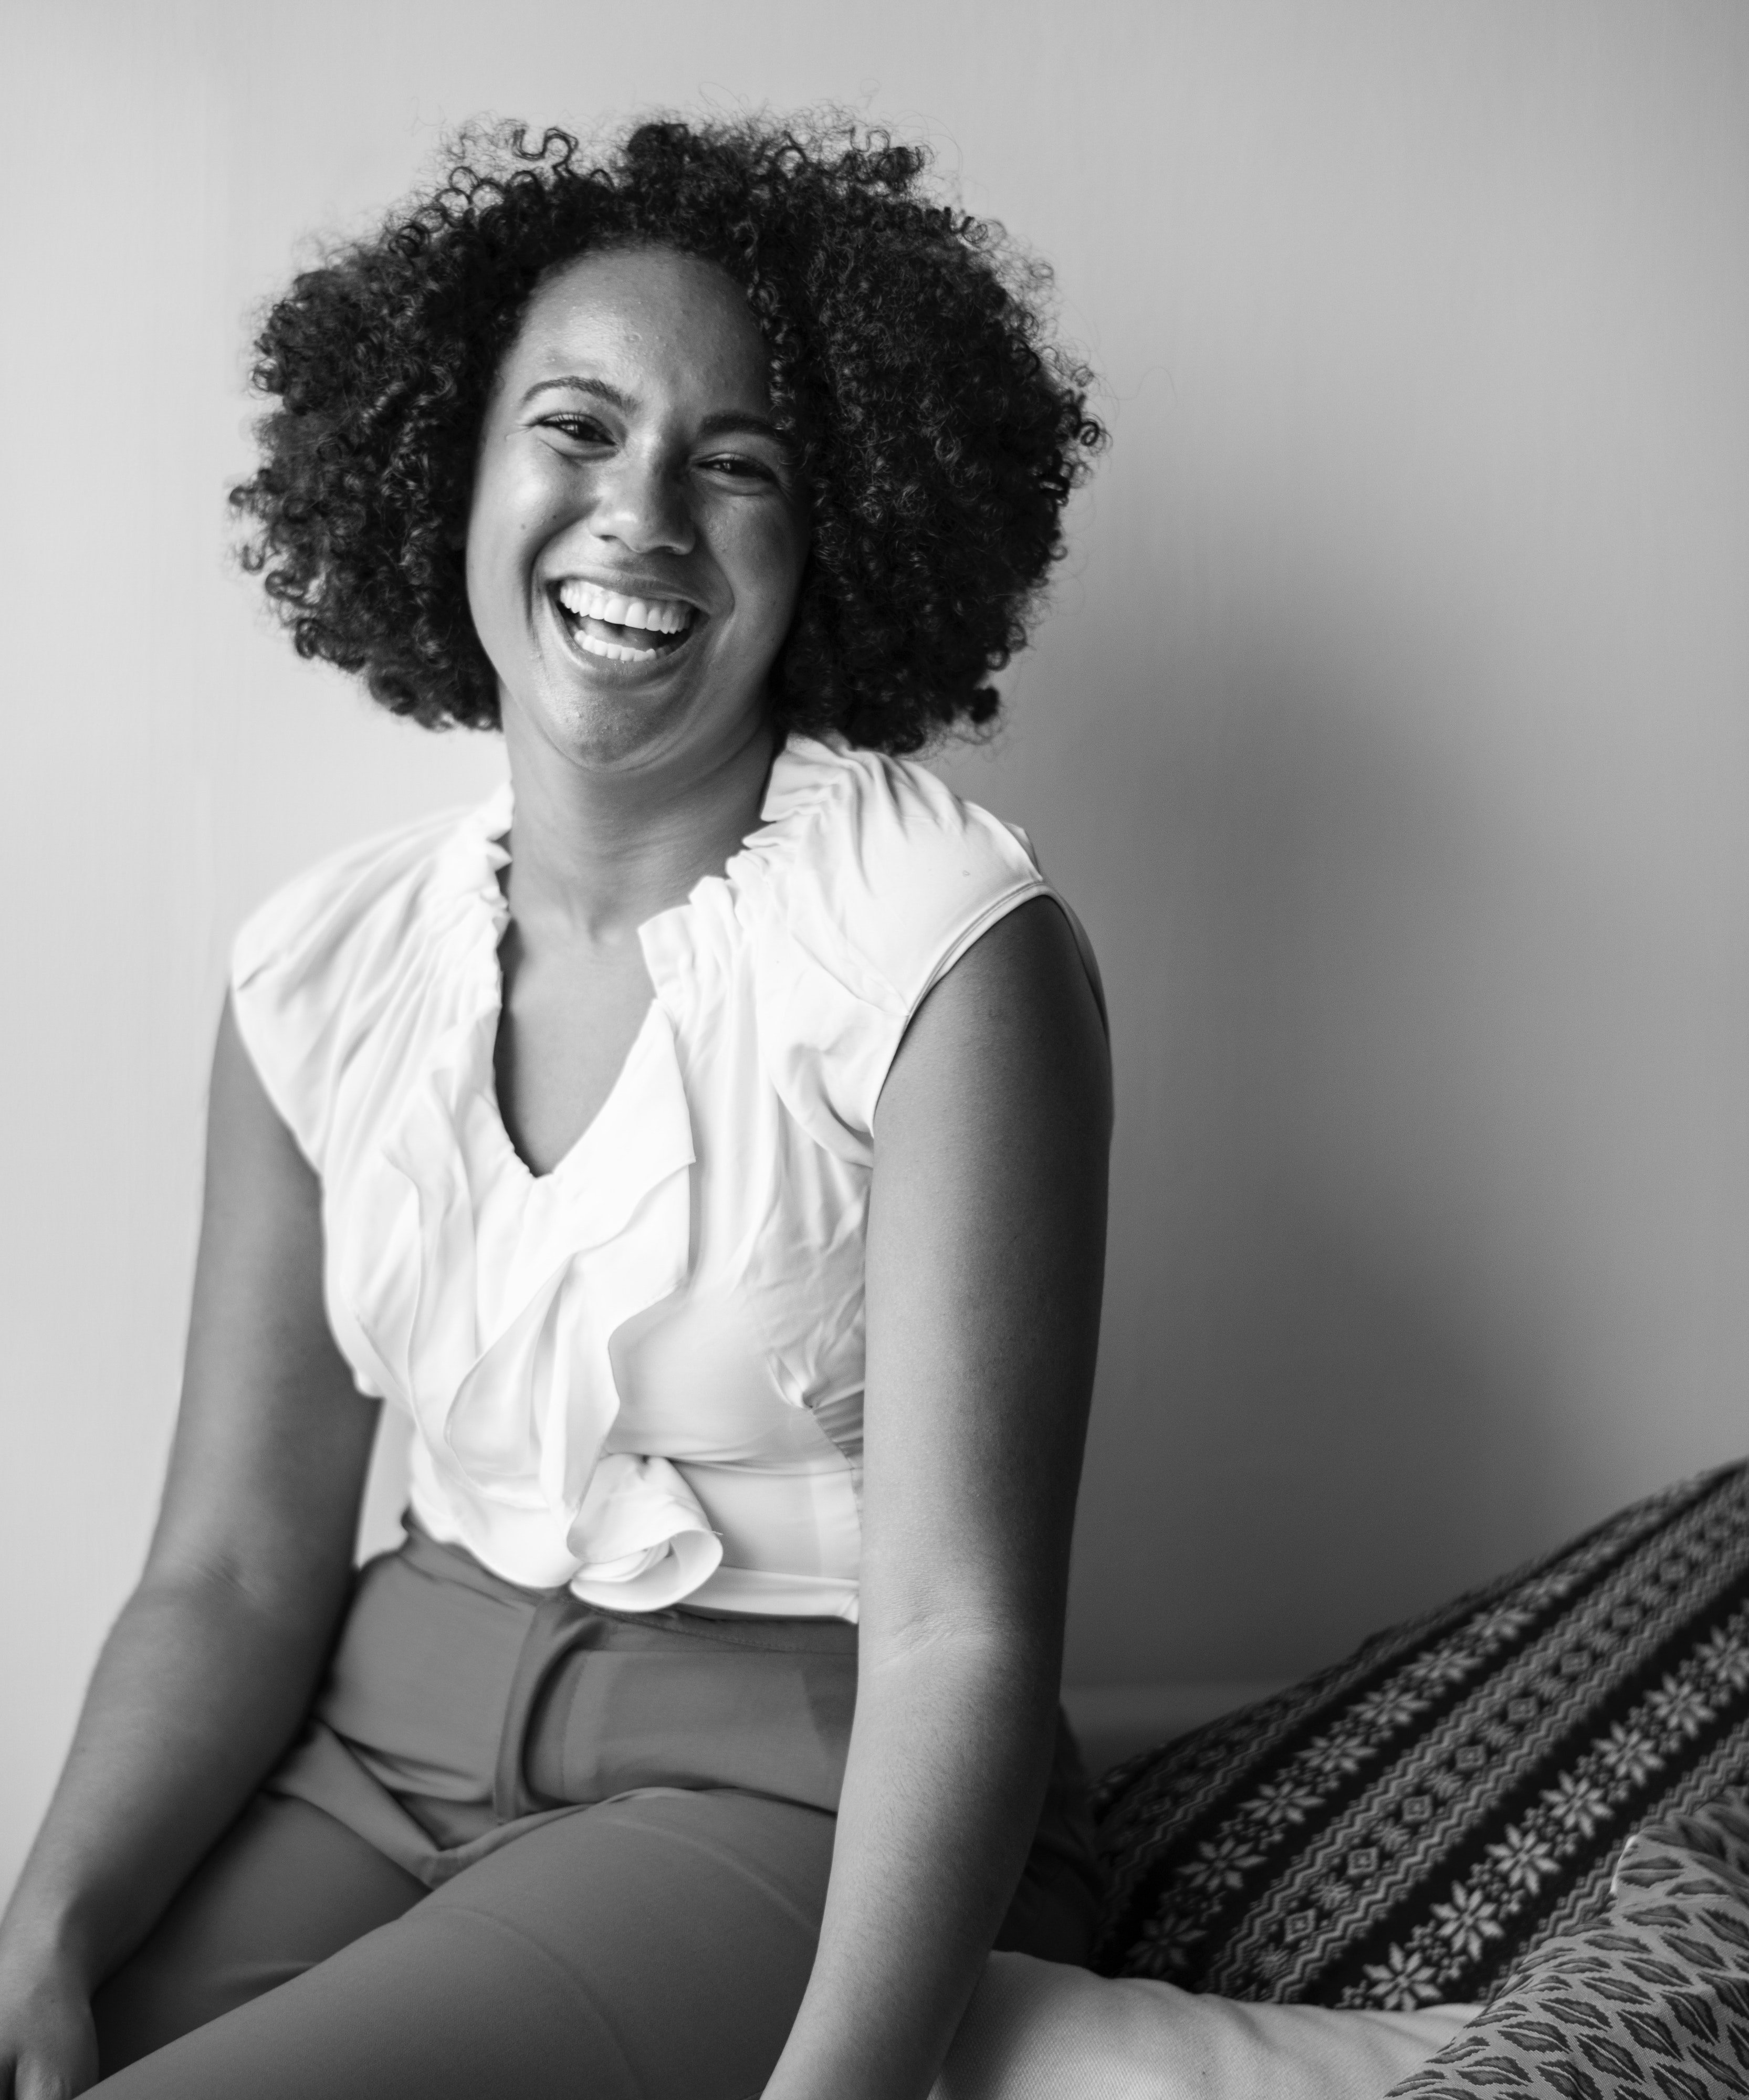
hair, white, black, face, photograph, sitting, facial expression, black and white, hairstyle, monochrome, beauty, monochrome photography, smile, afro, standing, shoulder, photography, leg, photo shoot, eye, lip, portrait, black hair, long hair, portrait photography, laugh, stock photography, happy, style, model